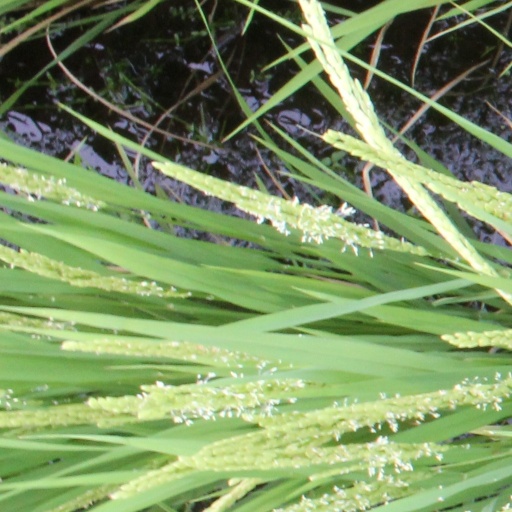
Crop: rice